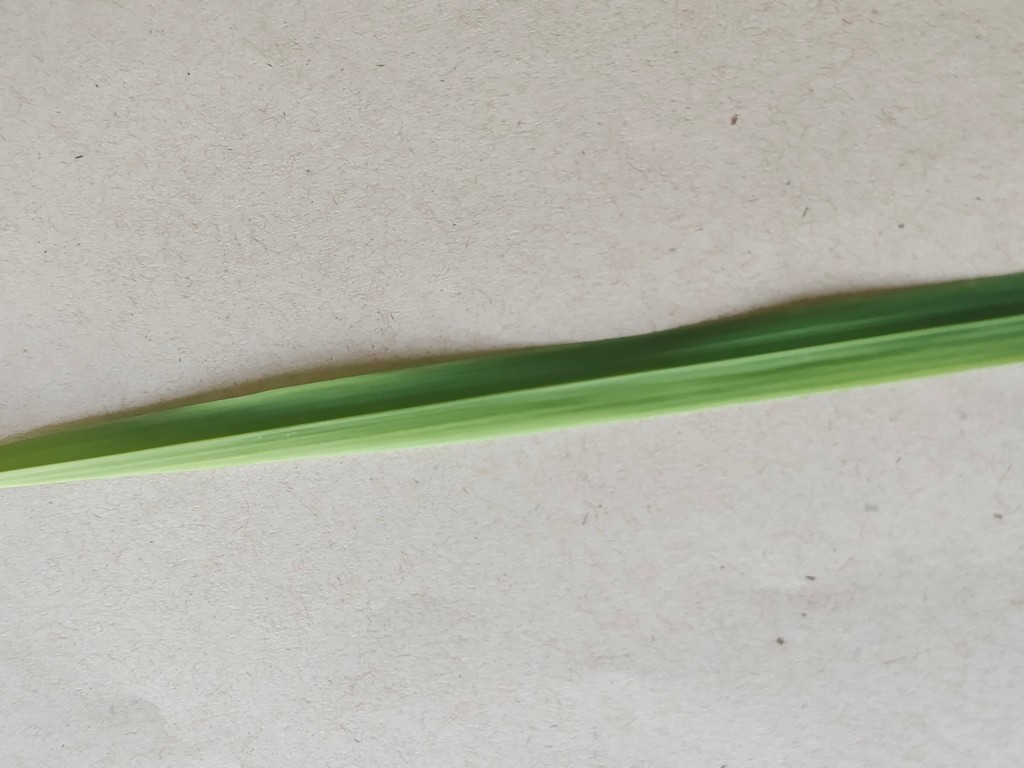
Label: Healthy